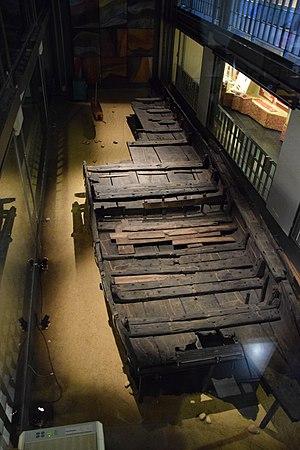
espace gallo-romain de ath
L’Espace gallo-romain est un musée d'archéologie situé à 2 Rue de Nazareth à Ath, en Belgique.